Clifford K. Berryman

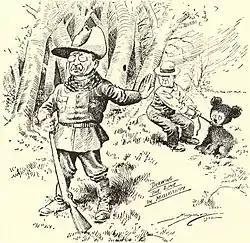
Berryman's 1902 political cartoon in "The Washington Post" spawned the teddy bear.

Berryman was appointed draftsman to the United States Patent Office in Washington, D.C., serving there from 1886 to 1891. During his tenure, Berryman submitted sketches to "The Washington Post". In 1891, he became an understudy of political cartoonist George Y. Coffin at "The Washington Post". After Coffin died in 1896, Berryman took over the position as cartoonist for the newspaper.